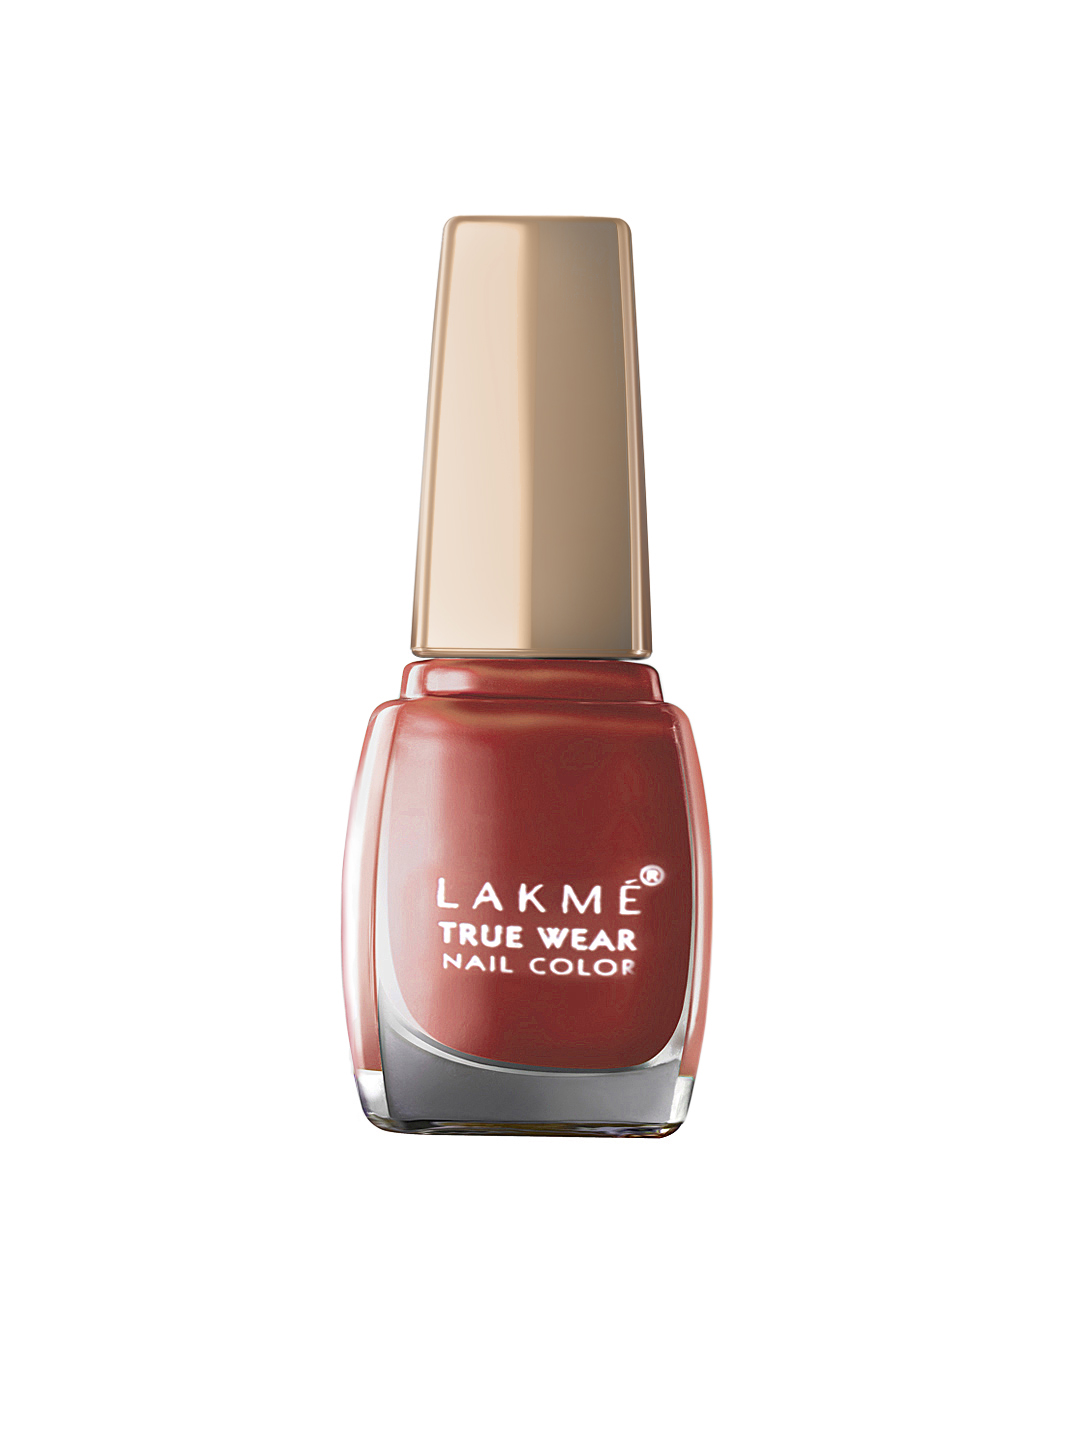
Lakme True Wear Freespirit Nail Polish N237
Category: Personal Care / Nails / Nail Polish
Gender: Women
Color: Pink
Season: Spring 2017
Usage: Casual